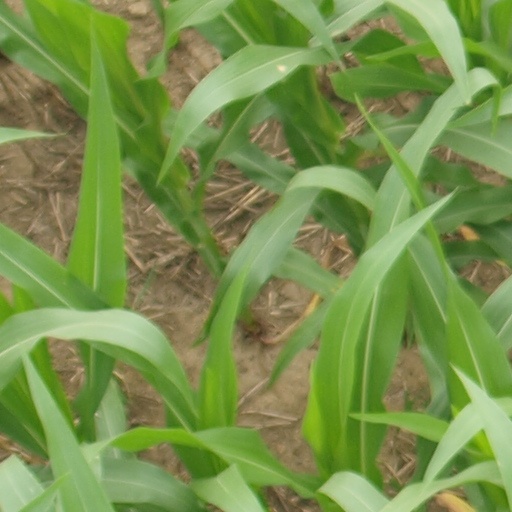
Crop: maize; corn